Magersfontein

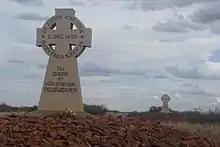
Memorial at Magersfontein to fallen Scandinavian soldiers from the Battle of Magersfontein

The Magersfontein battlefield is a site of the Battle of Magersfontein (11 December 1899), part of the Second Boer War in South Africa. The battlefield is located at south of Kimberley, Northern Cape Province, South Africa and can be reached either via the airport road (31.5 km), or by national road via the Modder River (47.5 km).